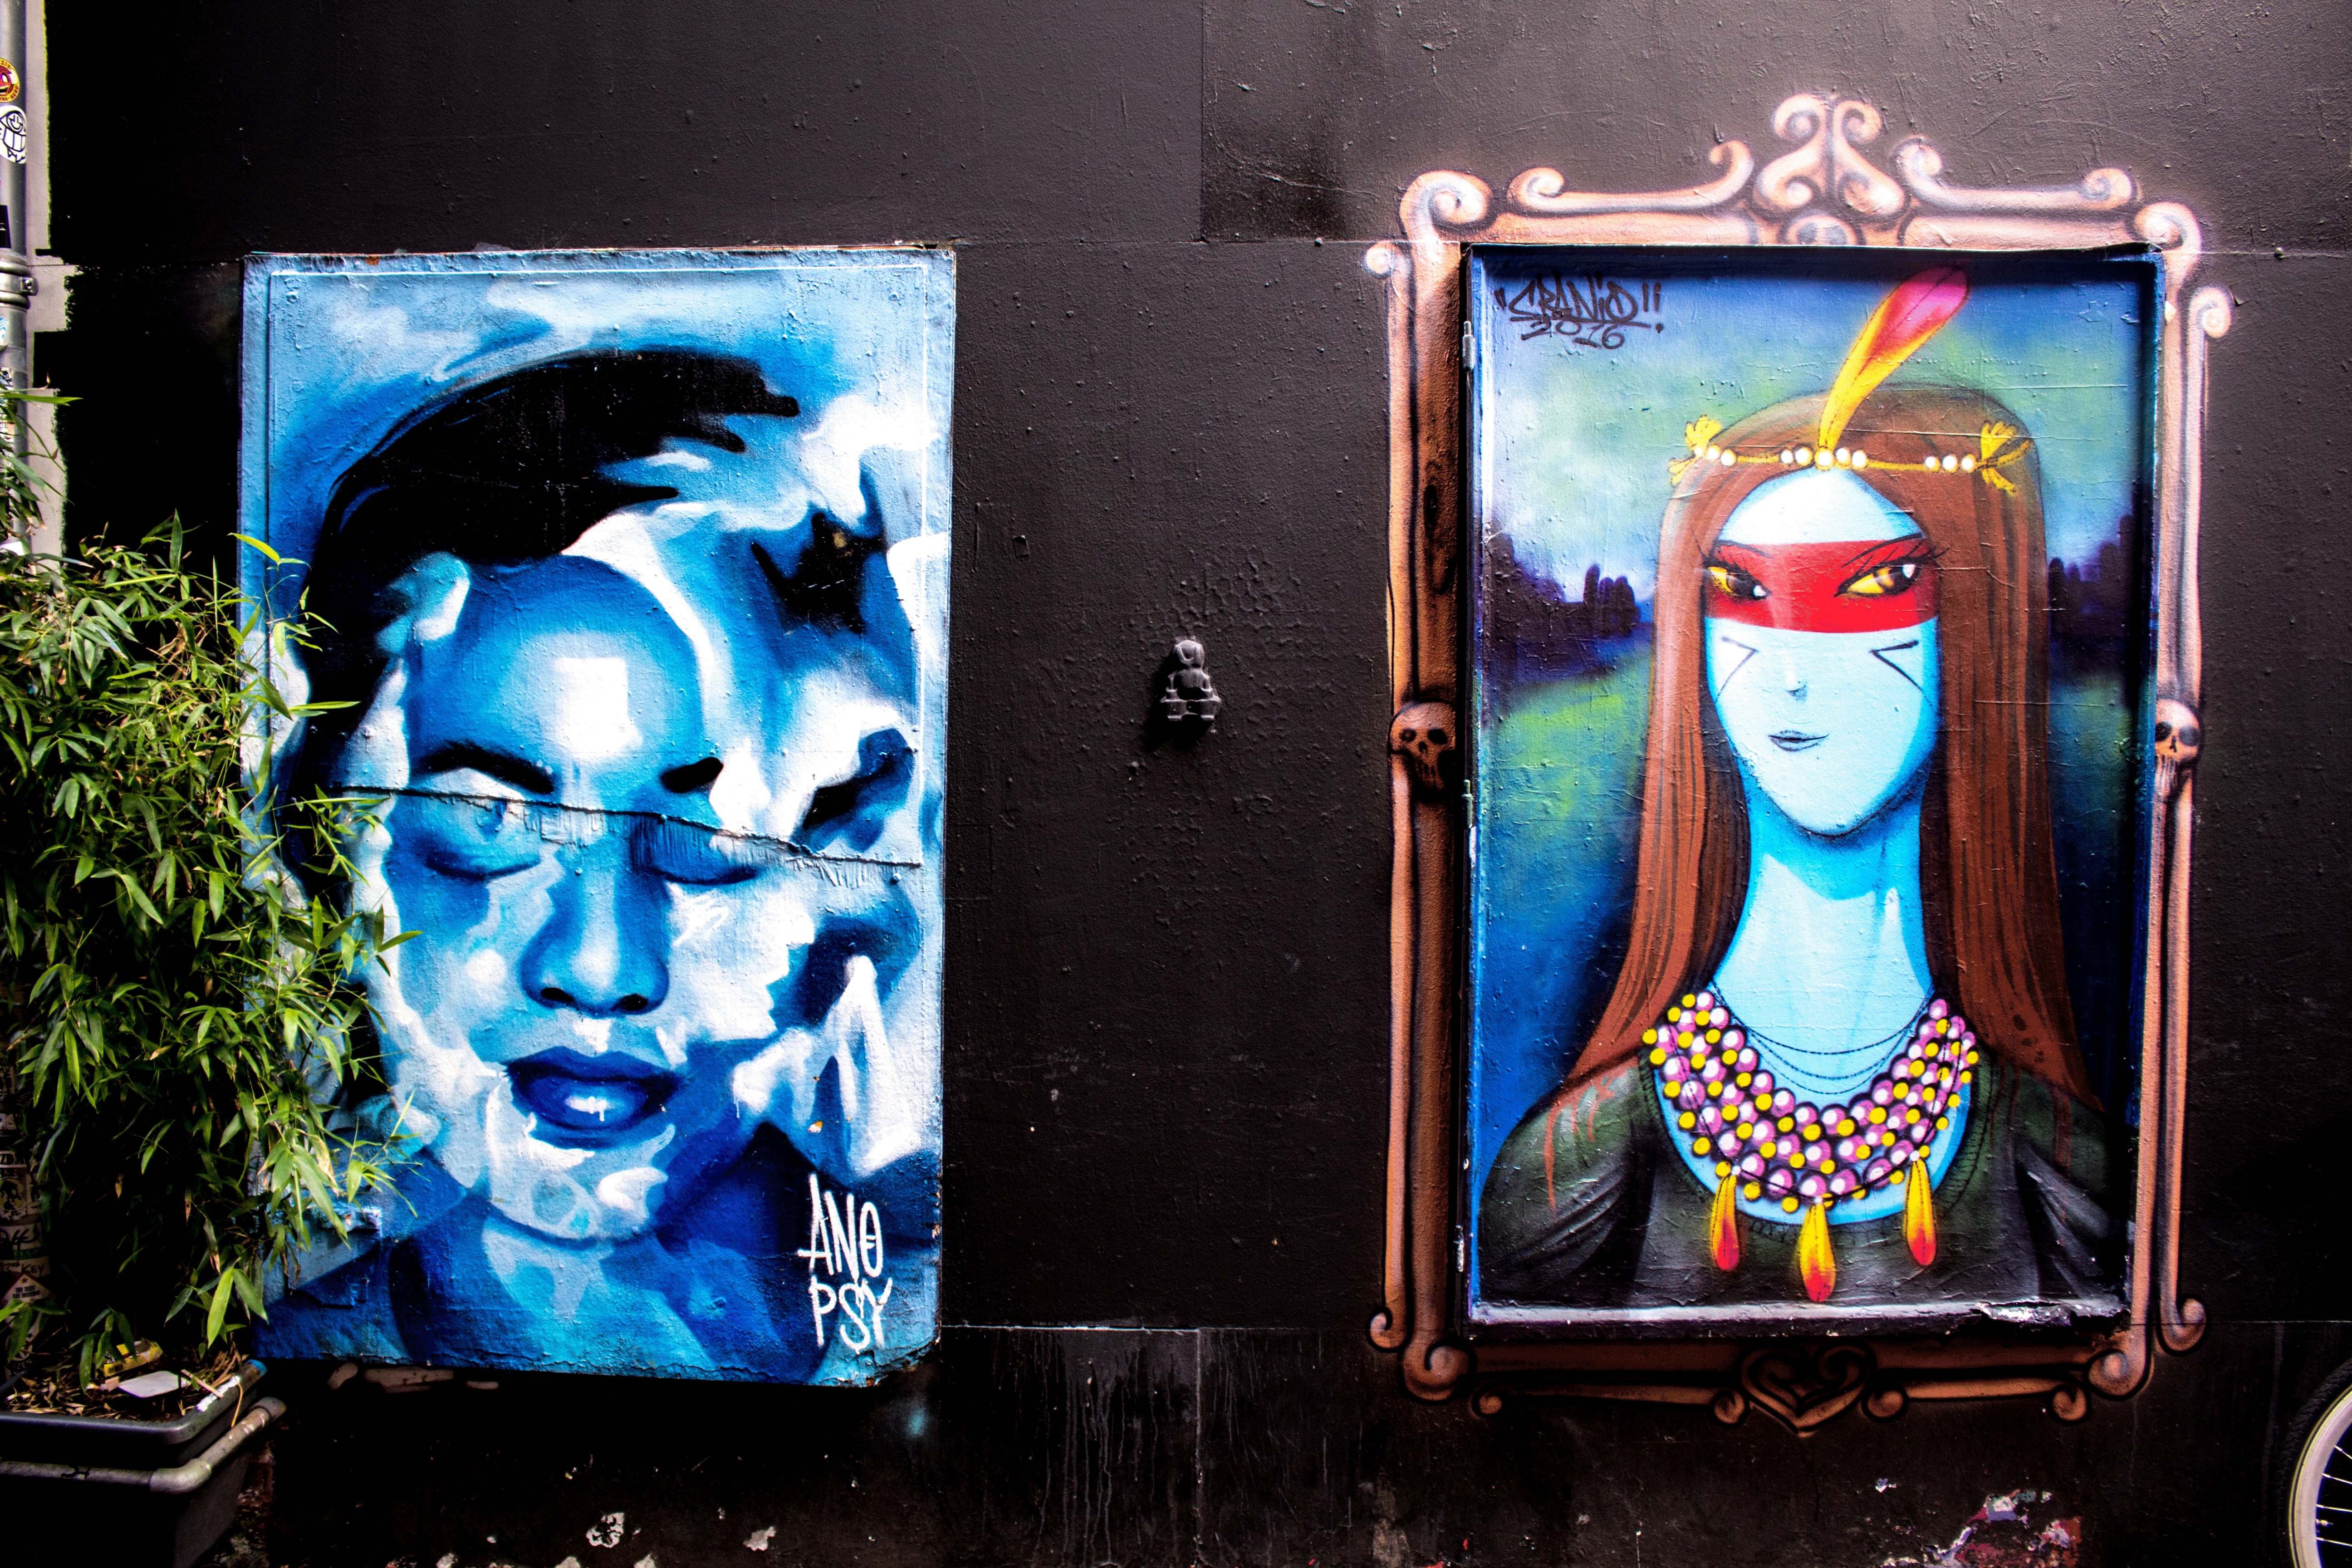
window, urban, color, blue, graffiti, painting, street art, art, holland, amsterdam, netherlands